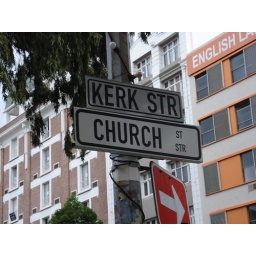
street signs in both English and Afrikaans